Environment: real
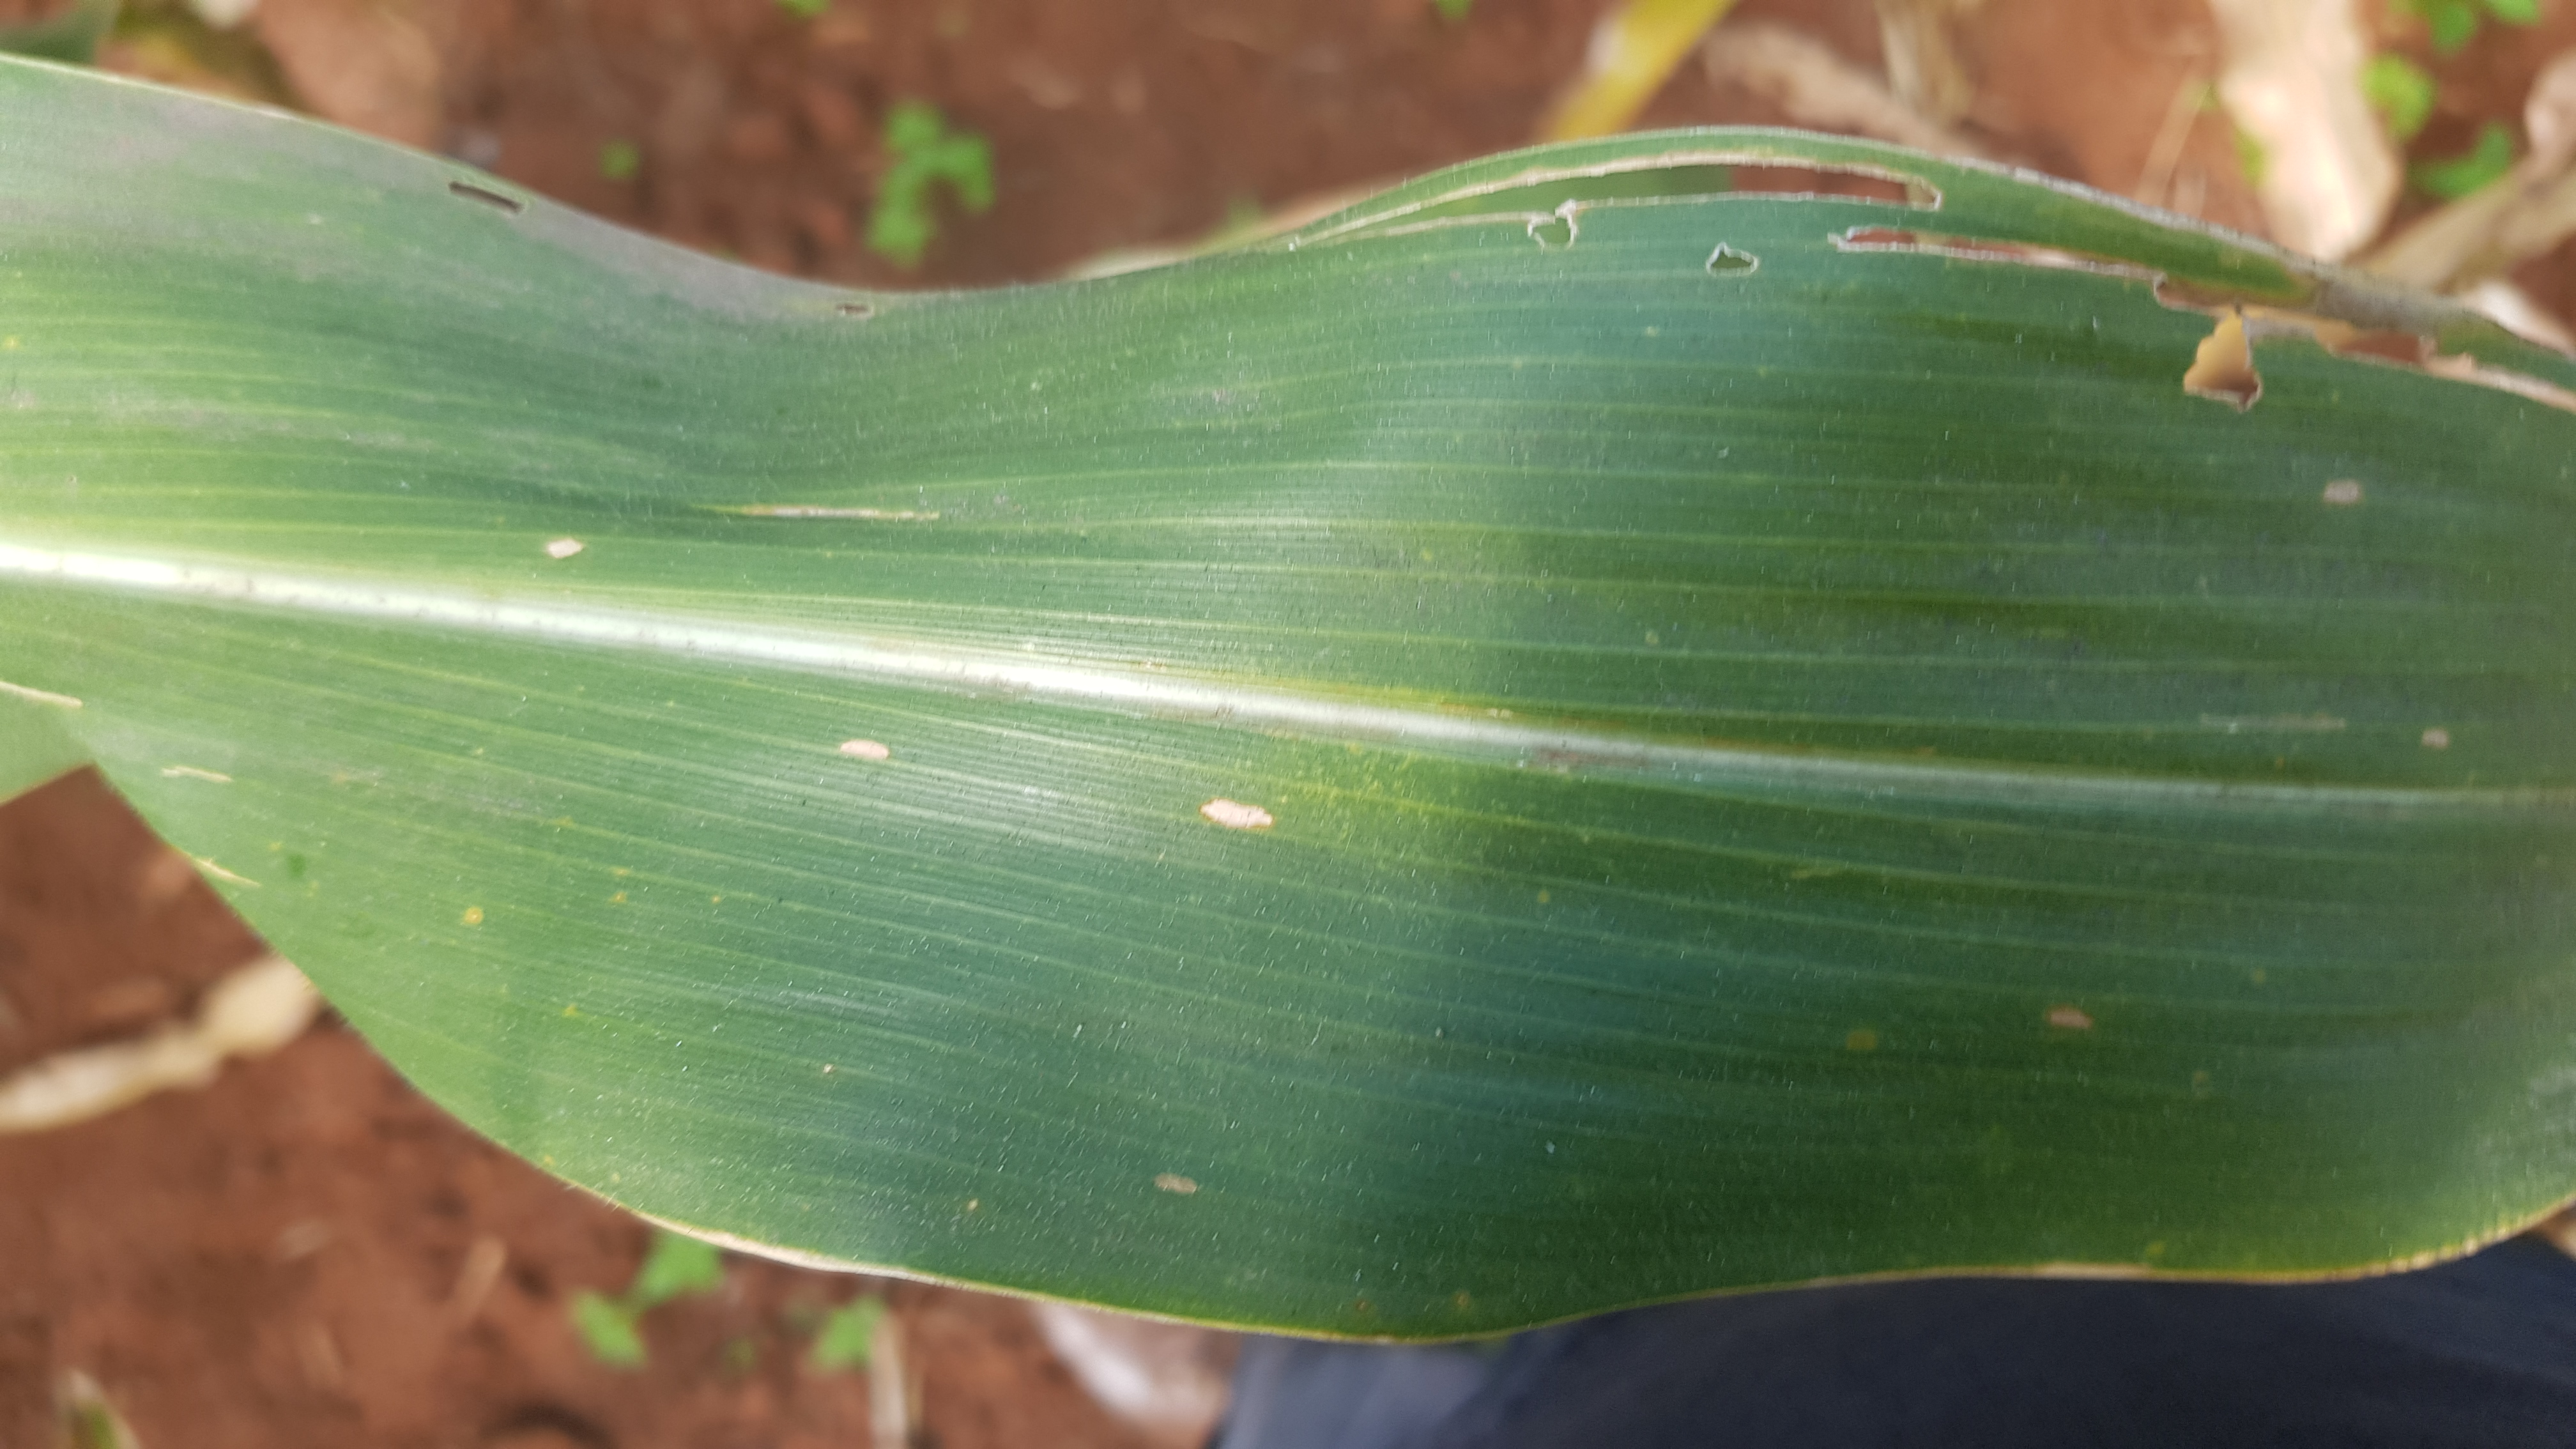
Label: gray_leaf_spot